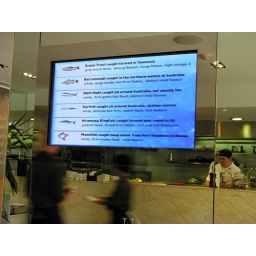
Chef with closed-circuit television at Garfish restaurant in Sydney screening information on fish dishes.